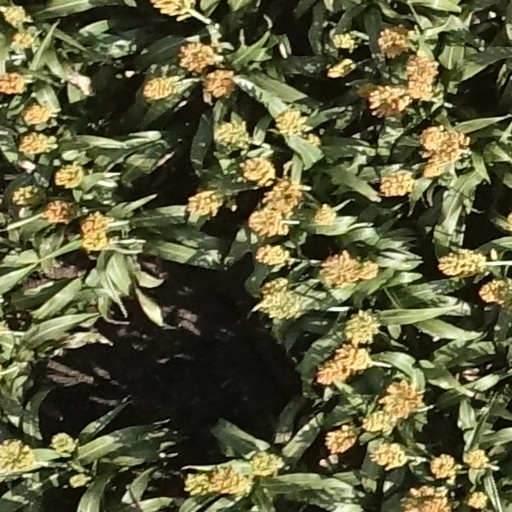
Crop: sorghum